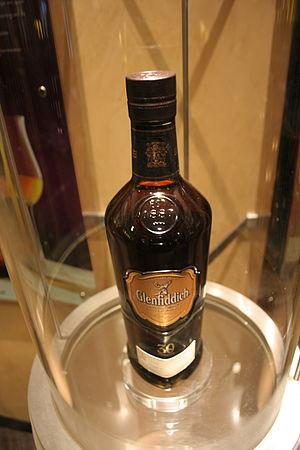
Visite de la distillerie de wisky Glenfiddich